Krzyżowa, Świdnica County

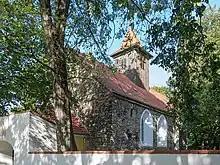
Medieval Saint Michael Archangel church

The settlement was first mentioned in 1250 as "Krzyzovo", when it was part of fragmented Piast-ruled Poland. Its name is of Polish origin and comes from the word "krzyż", which means "cross". In a 1335 deed, when located in the Piast-ruled Duchy of Jawor-Świdnica, it was mentioned under the Latinized name "Crissovo".